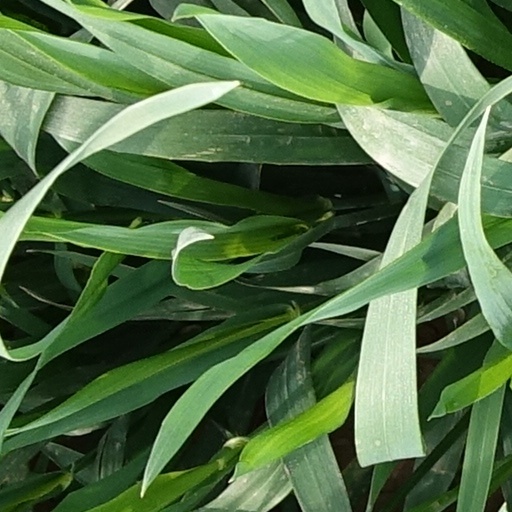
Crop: wheat